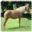
Label: horse